Rubinstein–Taybi syndrome

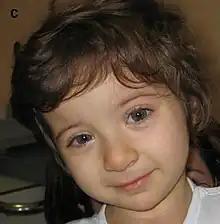
Child displaying characteristic facial features of Rubinstein–Taybi syndrome

Rubinstein–Taybi syndrome (RTS) is a rare genetic condition characterized by short stature, moderate to severe learning difficulties, distinctive facial features, and broad thumbs and first toes. Other features of the disorder vary among affected individuals. These characteristics are caused by a mutation or deletion in the "CREBBP" gene, located on chromosome 16, and/or the "EP300" gene, located on chromosome 22.